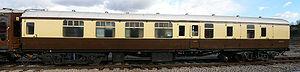
Le fourgon-frein, appelé cambuse au Canada francophone ou caboose en Amérique du nord anglophone, est un wagon d’accompagnement des trains de marchandises, doté d’un frein à vis. Situé en queue de train, il était occupé par un agent chargé de la surveillance du train et de son freinage en cas de besoin.